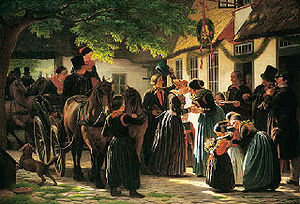
Julius Exner
Et brudepars hjemkomst fra kirken, Amager (1863)
Johan Julius Exner var en dansk maler.